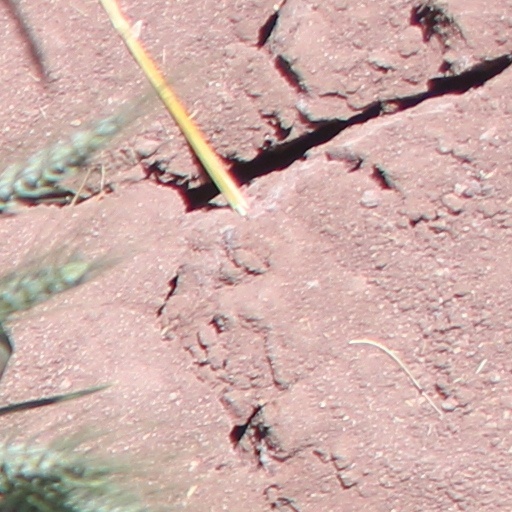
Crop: wheat